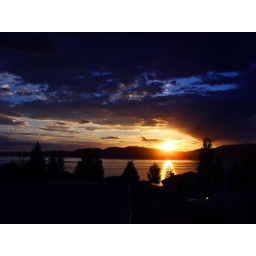
sunrise over bear lake